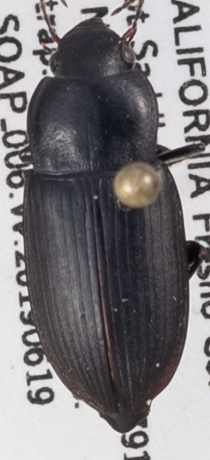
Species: Anisodactylus similis
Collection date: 2019-06-19
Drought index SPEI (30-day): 0.9
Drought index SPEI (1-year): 0.39
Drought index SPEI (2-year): -0.03